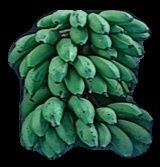
Variety: rasbale
Grade: grade2